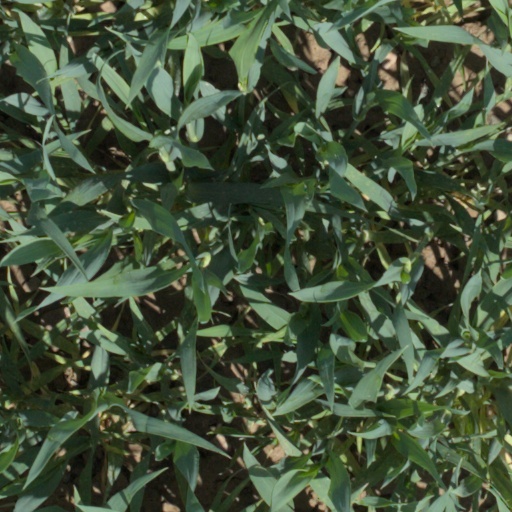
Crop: wheat